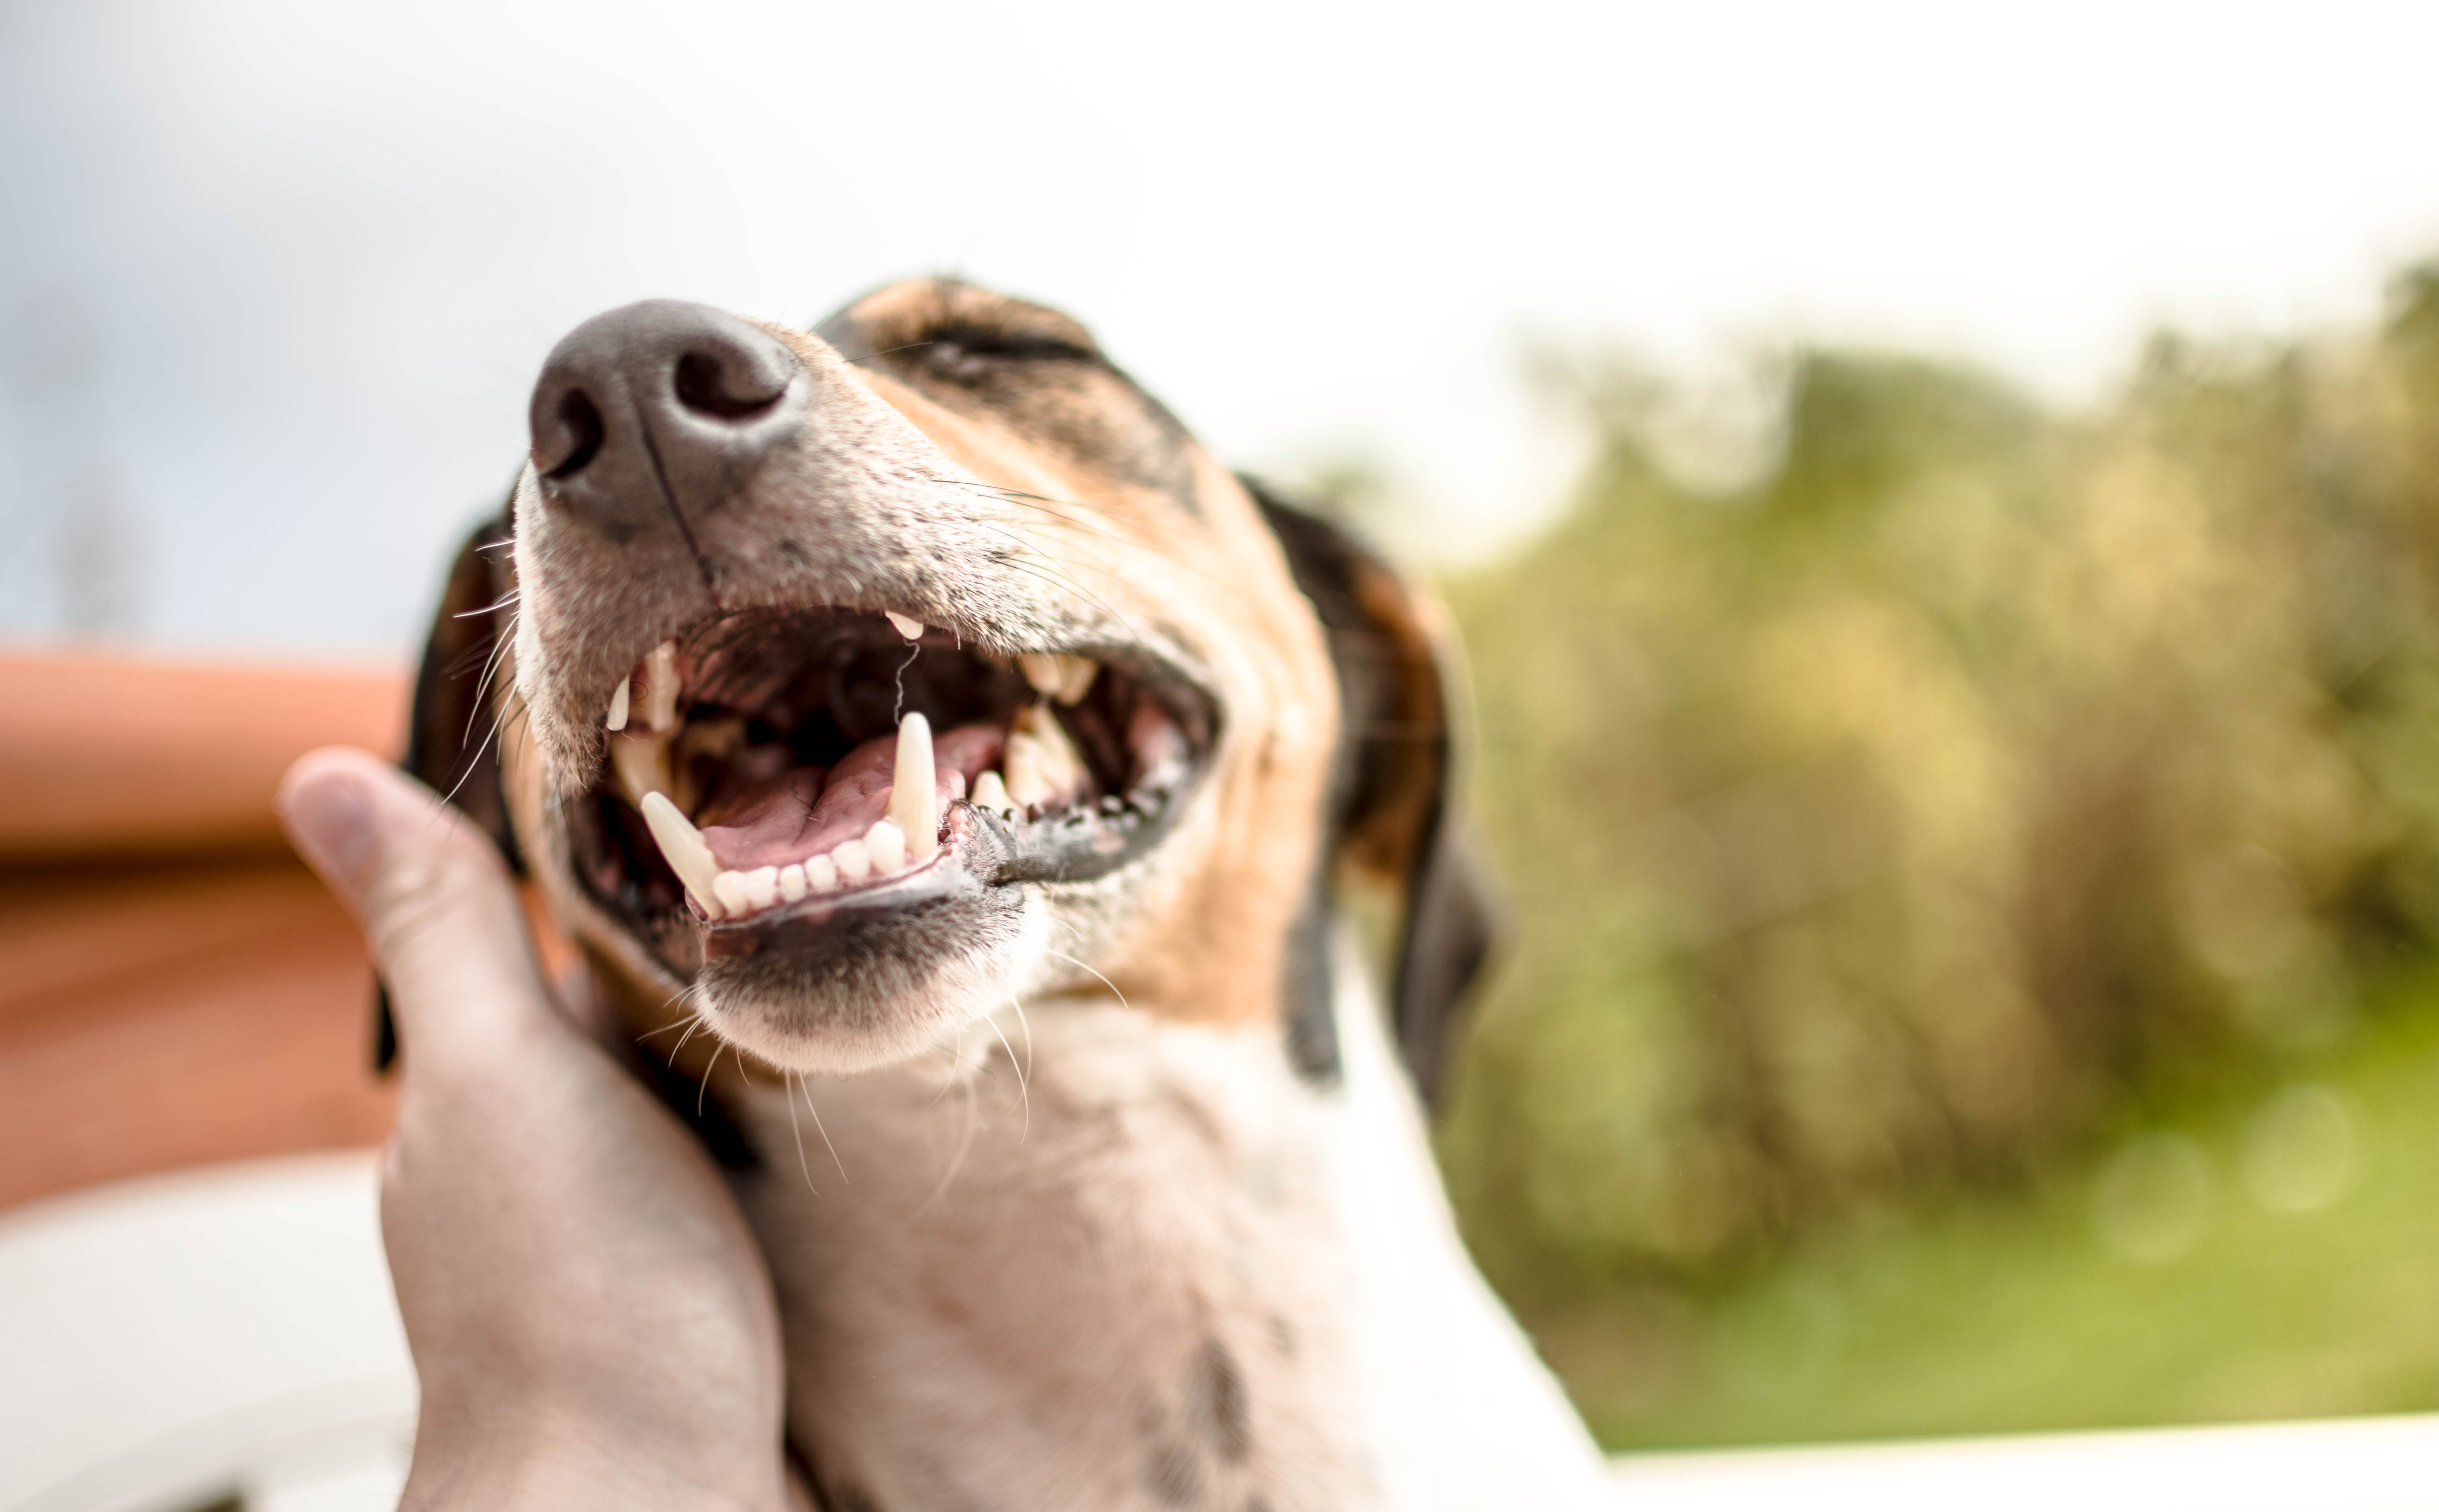
nature, mammals, animals, vertebrate, green, yellow, season, art, colour, beauty, luck, dog, dog breed, nose, snout, dog like mammal, ear, jaw, dog crossbreeds